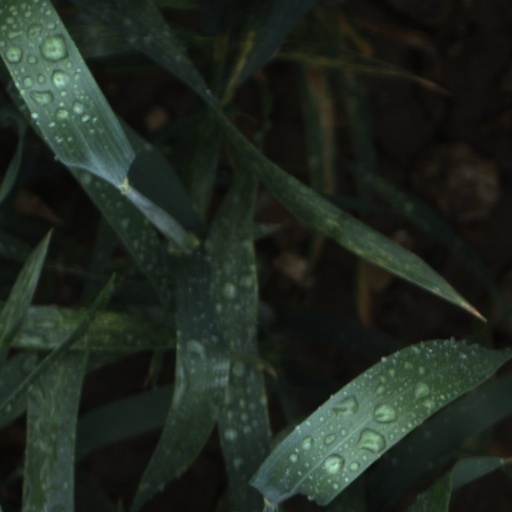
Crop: wheat